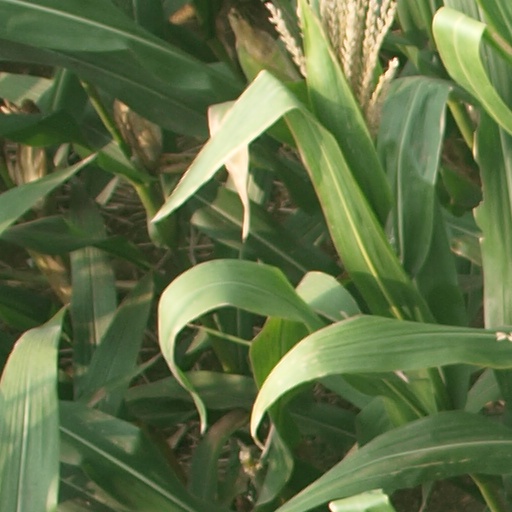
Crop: maize; corn